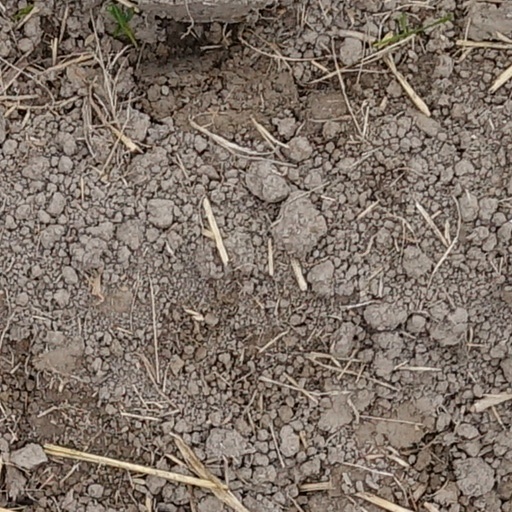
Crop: wheat